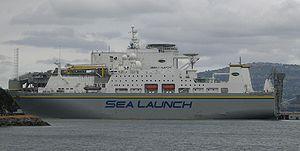
Sea Launch est un service de mise en orbite de satellites opéré par la société Sea Launch Co. LLC. Cette société, dont les capitaux initiaux provenaient de Norvège, Russie, États-Unis et Ukraine, fut créée en avril 1995 et son siège social est situé à Long Beach, Californie. Les satellites sont envoyés en orbite géostationnaire depuis une plateforme mobile située dans l'océan Pacifique appelée « Odyssey ».